A Zoo in My Luggage

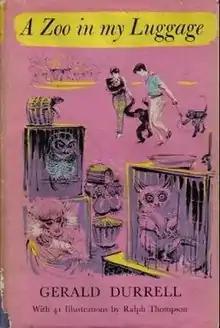
First edition (publ. Rupert Hart-Davis)

A Zoo in My Luggage by British naturalist Gerald Durrell is the story of Durrell's 1957 animal collecting trip to British Cameroon, the northwestern corner of present-day Cameroon. First published in 1960, it is one of a half-dozen books about animal collecting trips that Durrell wrote.